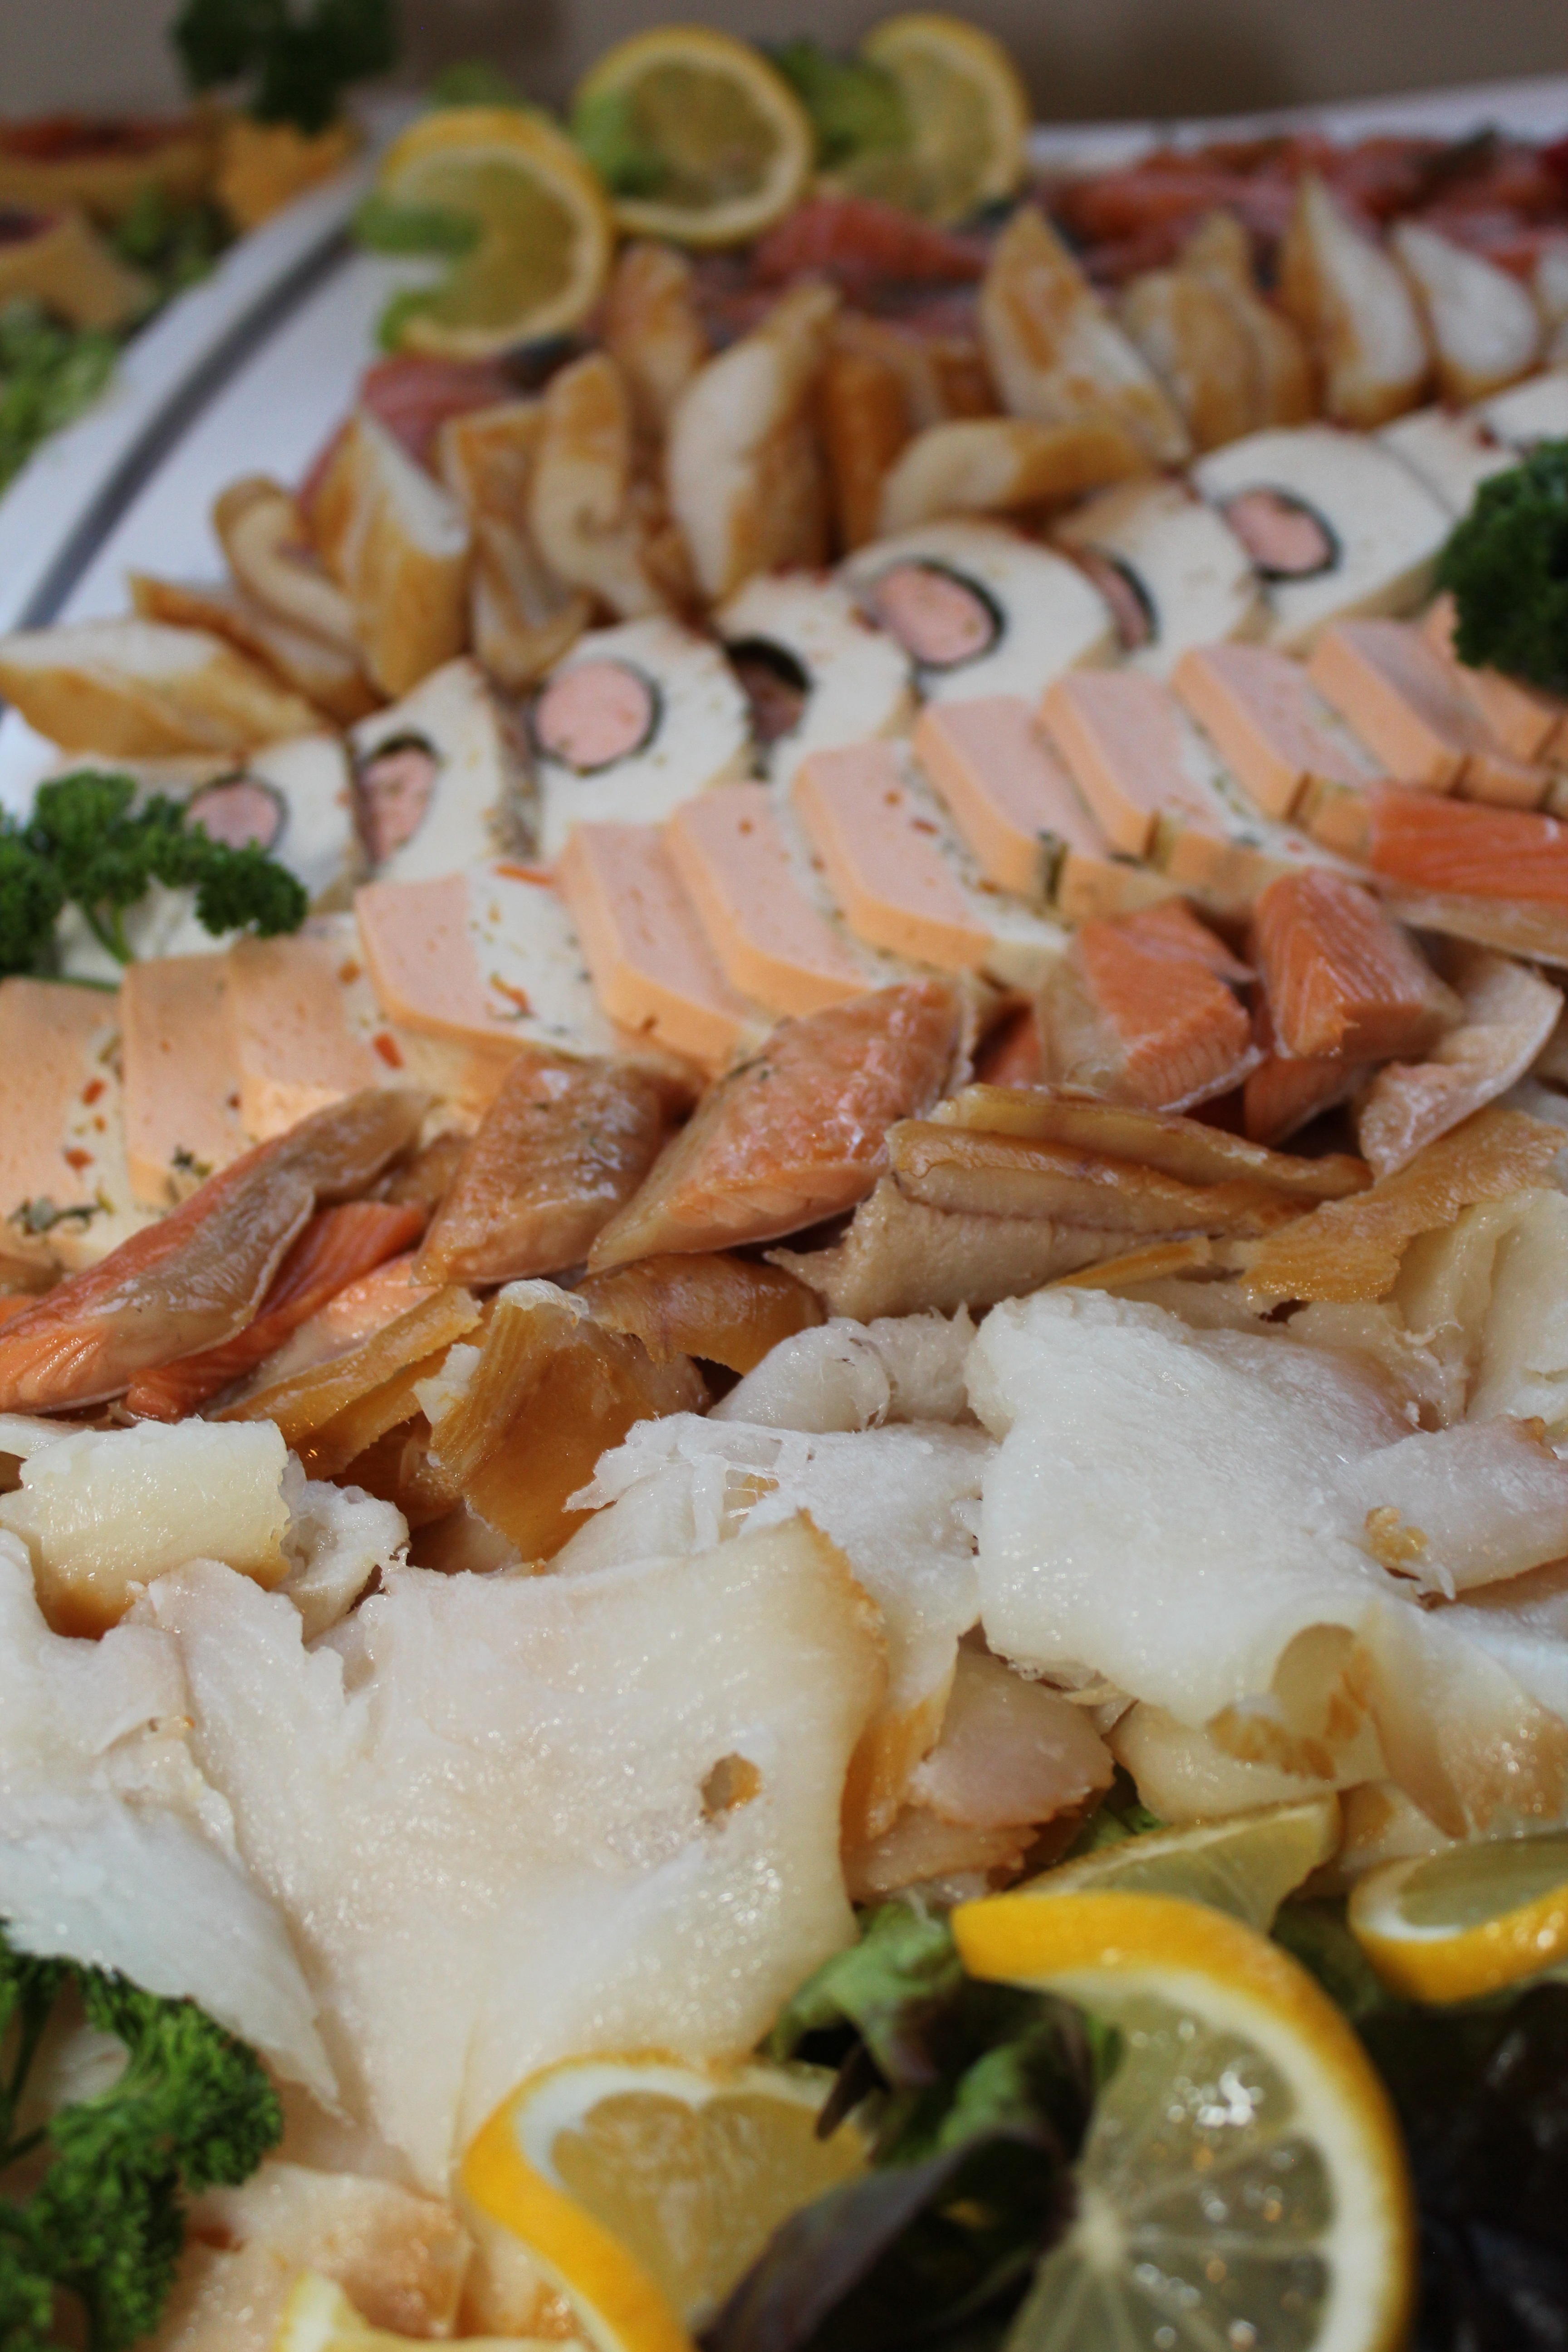
dish, meal, food, produce, fish, gourmet, eat, meat, cuisine, buffet, salmon, frisch, gastronomy, cold buffet, salmon fillet, fish plate, schiller locke